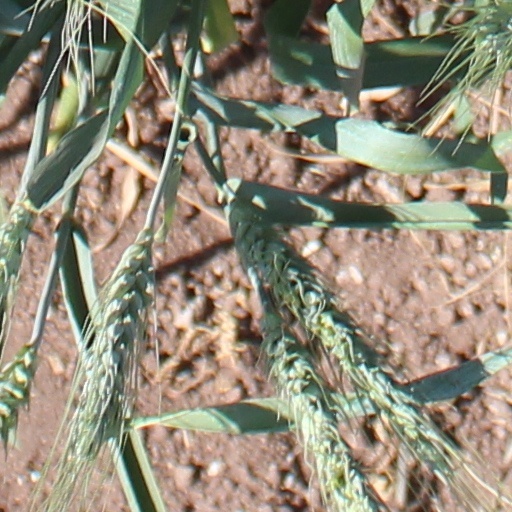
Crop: wheat